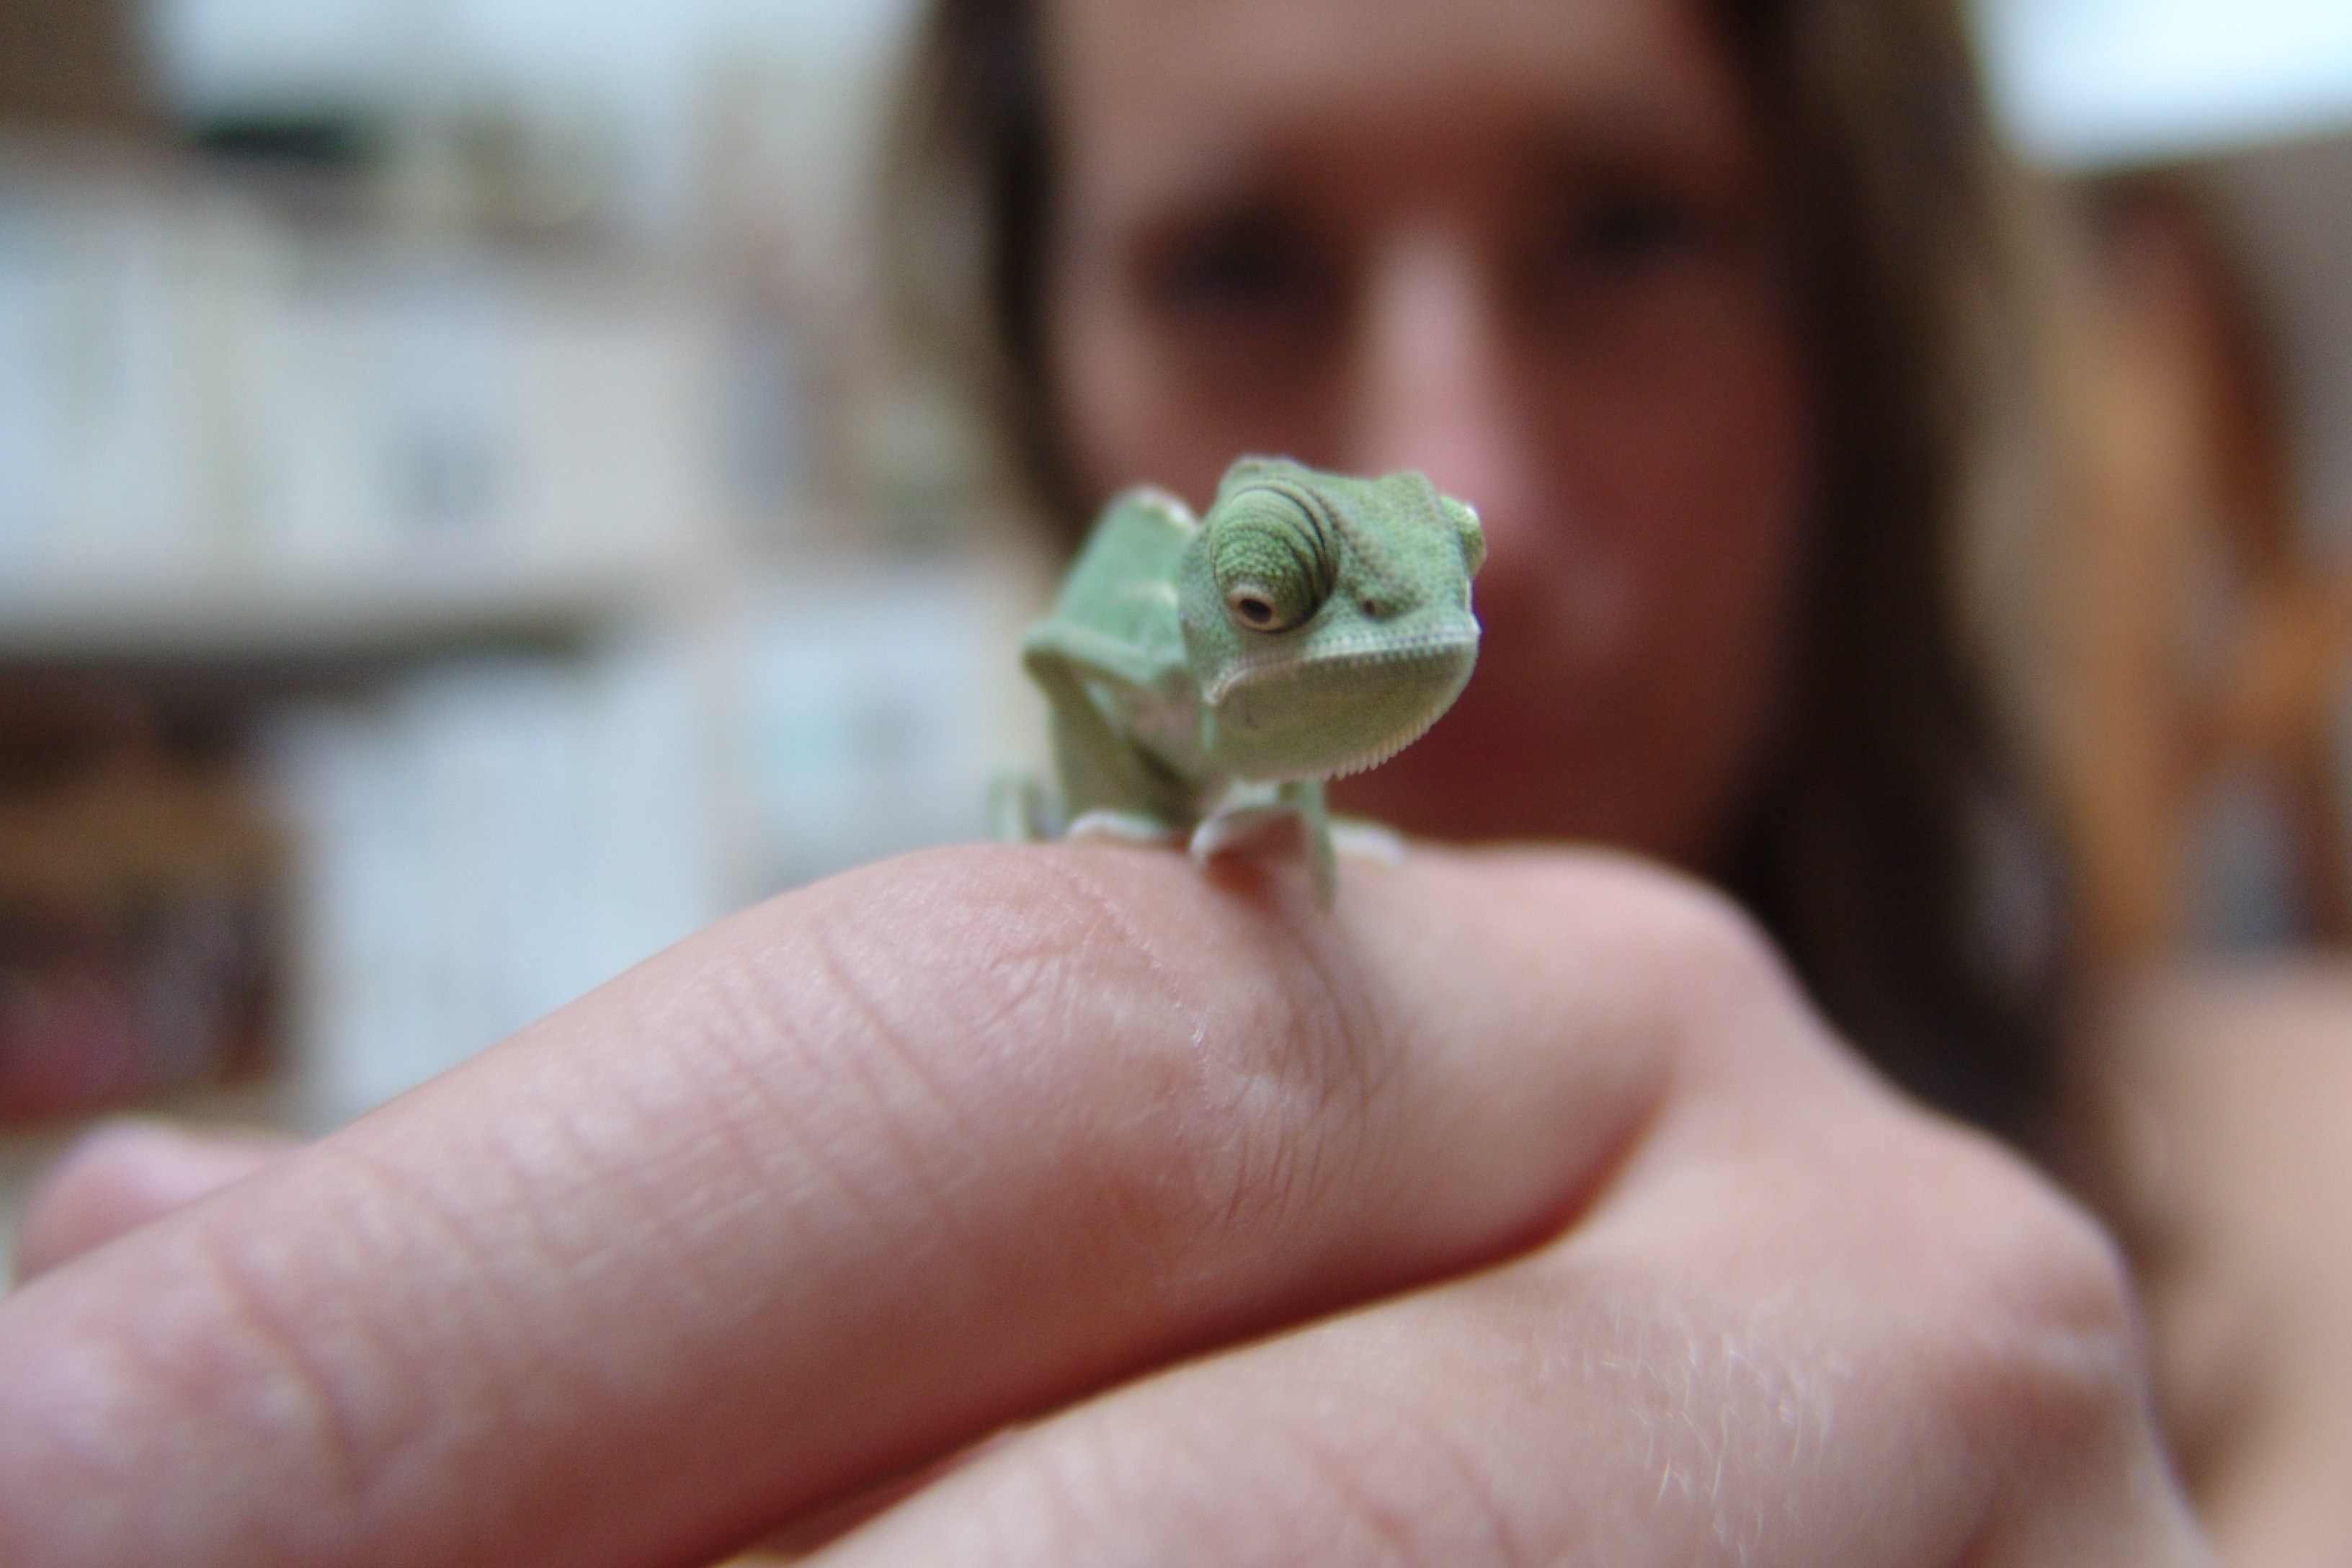
hand, reptile, close, lizard, chameleon, skin, vertebrate, terrarium animals, chamaeleo calyptratus, yemen chameleon, chamaeleo chamaeleon